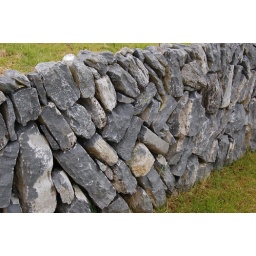
Intricately constructed vertically-positioned stone in stone walls covering many miles in the area of the Burren.